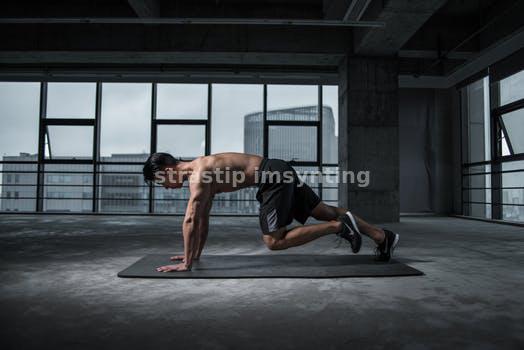
Label: Watermark